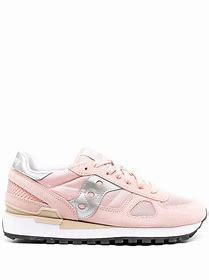
Brand: Saucony
Model: Shadow Original